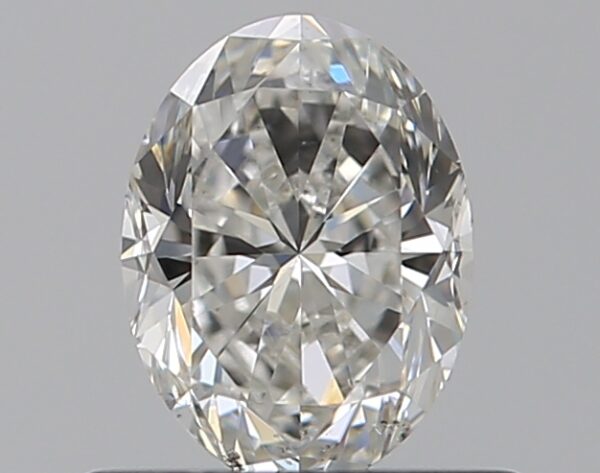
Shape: oval
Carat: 0.5
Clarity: SI1
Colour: G
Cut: GD
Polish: EX
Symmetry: VG
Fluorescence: N
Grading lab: GIA
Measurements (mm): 5.74 x 4.27 x 2.92